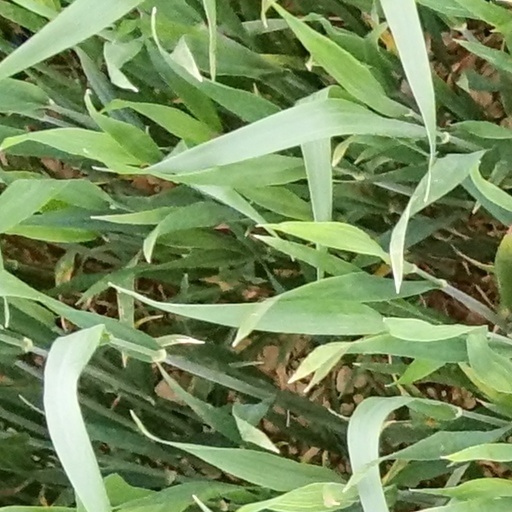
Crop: wheat